Bute House Agreement

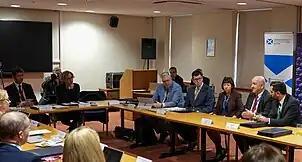
Green minister and co-leader Lorna Slater (second left) attends a meeting of the Scottish cabinet, 2023.

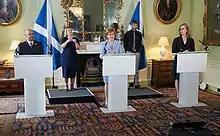
Nicola Sturgeon with Patrick Harvie and Lorna Slater announcing the Bute House Agreement on 20 August 2021

The cooperation agreement details how the Scottish Government and Green group will work together on matters where both agree. It commits the Government to consulting the Green group in developing legislation which in turn the Green group commit to supporting, bar excluded matters. The parties also agree to a 'no surprises' approach to parliamentary business, meaning they will talk to one another about what they do in the Scottish Parliament, and provides for the appointment of two Green MSPs as ministers.